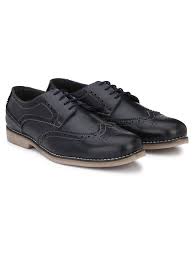
Label: Brogue